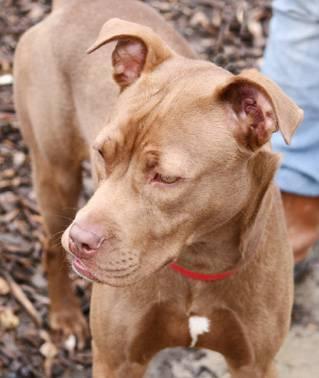
dog